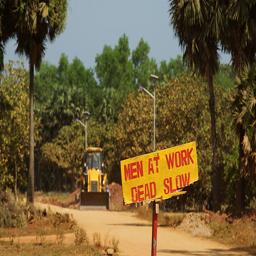
A weird yellow sign sitting on the side of a dirt road.
Here is an outdoor view of the area.

a weird sign does it mean the men at work are dead
a yellow and red sign near a trail
A men at work sign is by a bull dozer.